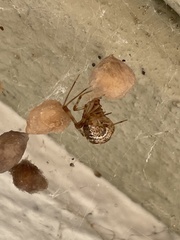
Species: Parasteatoda_tepidariorum